John Rundle

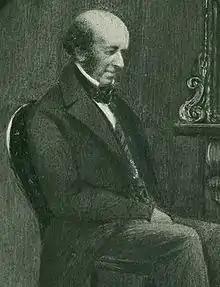

John Rundle (1791 – January 1864) was a British Whig politician and businessman.